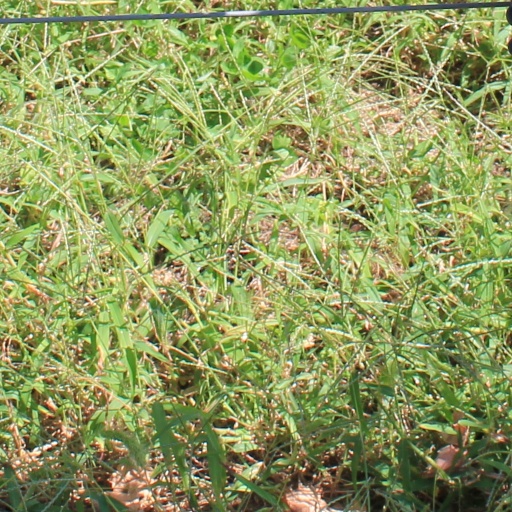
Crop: grape